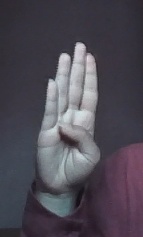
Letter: kaaf